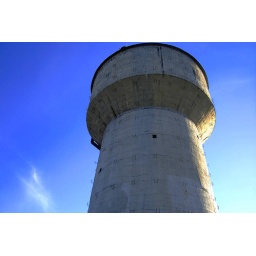
The big water treatment tower ,here in Valdivia. Torre de tratamiento de agua ,aqui en Valdivia.